Deaccessioning

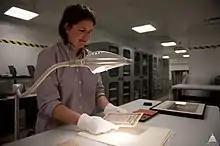
A museum registrar examines an artifact.

Deaccessioning is the process by which a work of art or other object is permanently removed from a museum's collection to sell it or otherwise dispose of it.